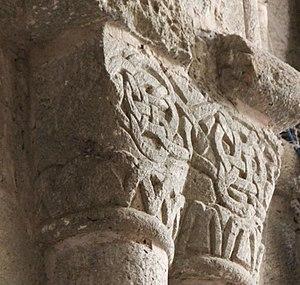
La cathédrale Saint-Tugdual est un édifice religieux situé à Tréguier, dans le département des Côtes-d'Armor en France. Elle était la cathédrale de l’ancien évêché de Tréguier, l'un des neuf évêchés de la Bretagne historique jusqu'en 1790. Elle est aujourd'hui le siège de la paroisse Saint-Yves de Tréguier. Lieu de sépulture de saint Yves, elle est un sanctuaire où l'on vient en pèlerinage, notamment autour du 19 mai à l'occasion de la fête de saint Yves, où a lieu un grand pardon.